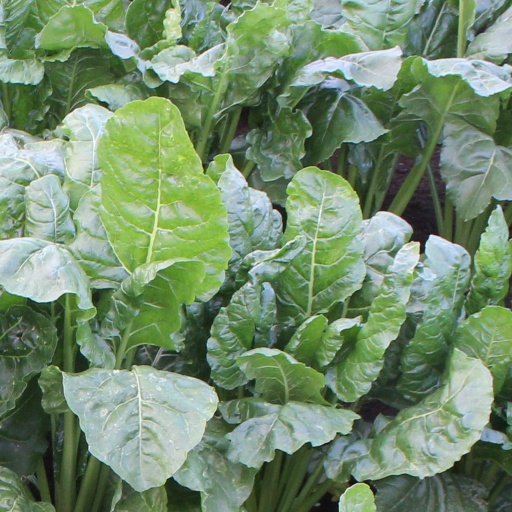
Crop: sugar beet